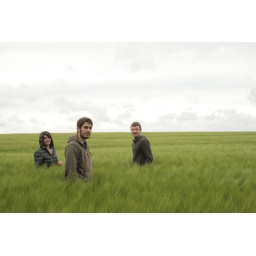
marta, salvo, tano in the middle of a green field near chaumont